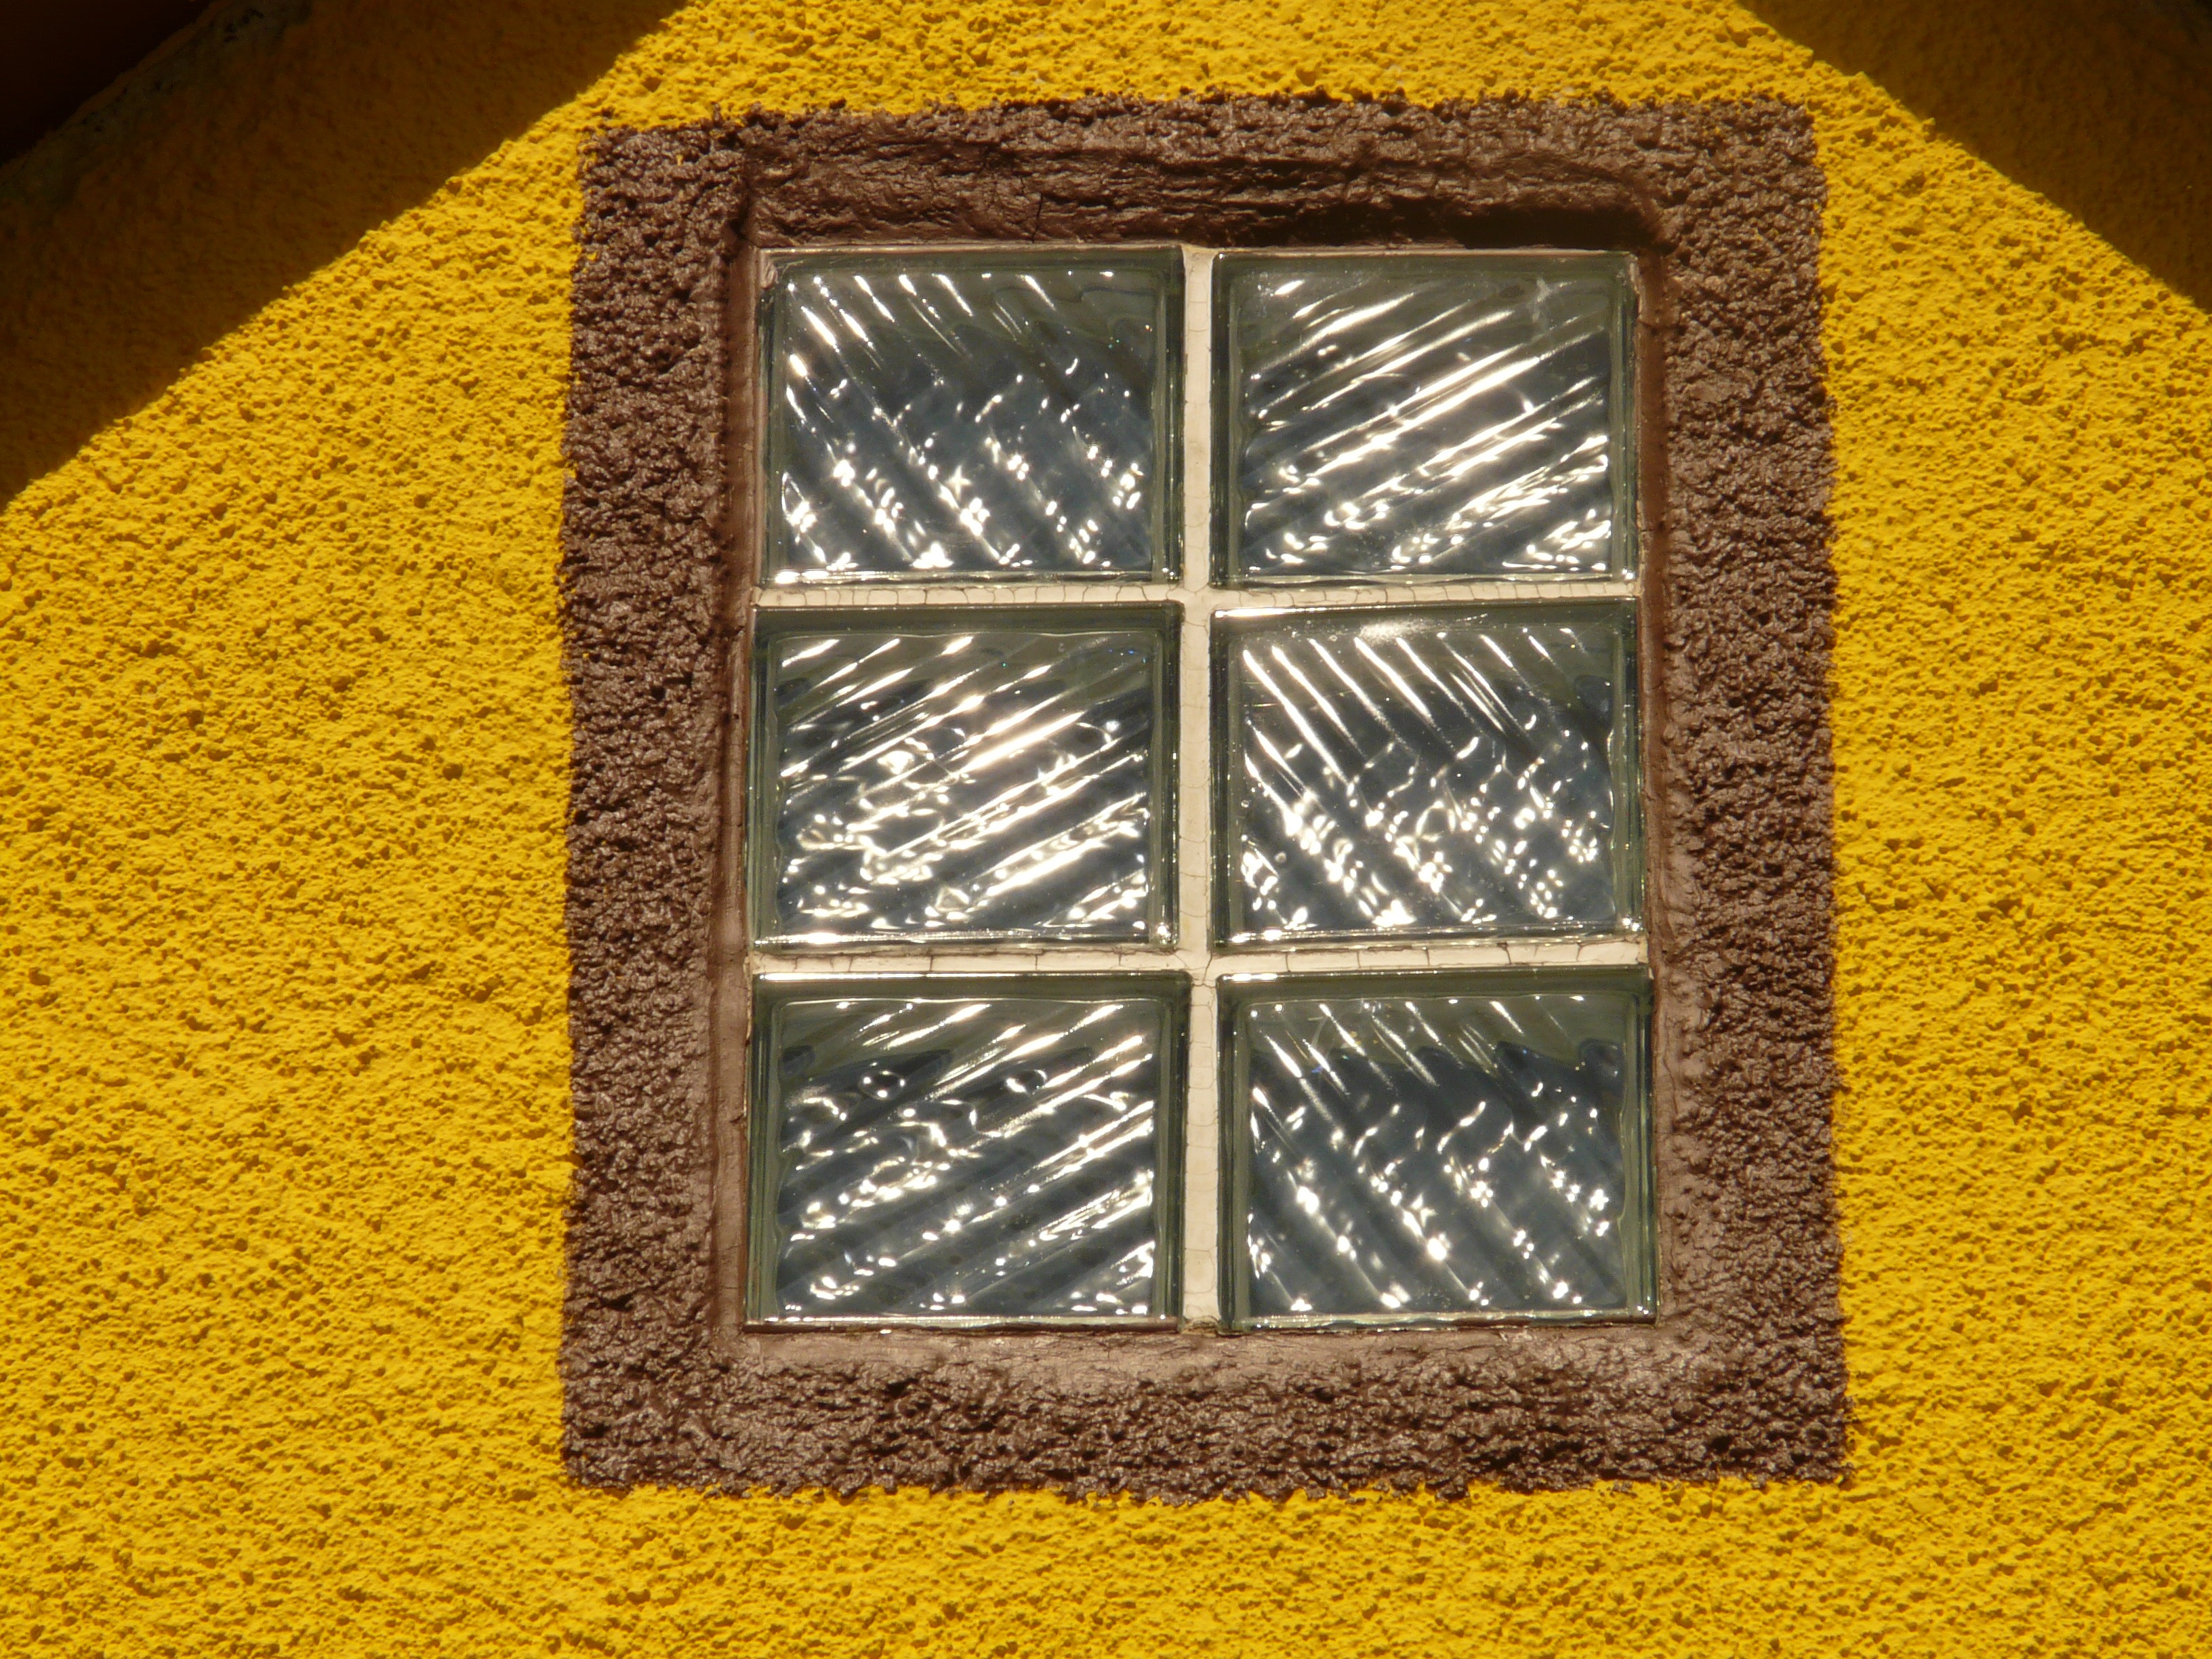
architecture, window, home, pattern, yellow, lighting, circle, art, symmetry, picture frame, shape, plaster, flooring